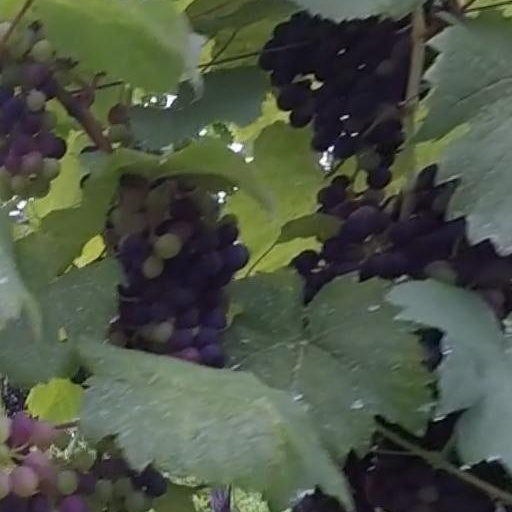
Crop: grape